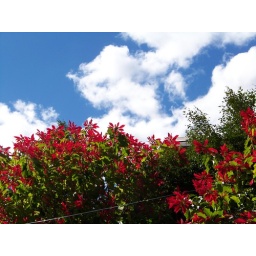
My poinsettas are in bloom, and a blue sky with fluffy white clouds